Super Show-Down (2018)

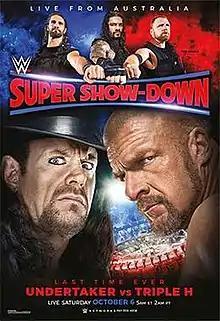
Promotional poster featuring The Shield, The Undertaker, and Triple H

The 2018 Super Show-Down was a professional wrestling pay-per-view (PPV) and livestreaming event produced by WWE. It was the inaugural Super Show-Down and took place on October 6, 2018, at the Melbourne Cricket Ground in Melbourne, Victoria, Australia, held for wrestlers from the promotion's Raw, SmackDown, and 205 Live brand divisions. This was WWE's first pay-per-view event held in Australia.